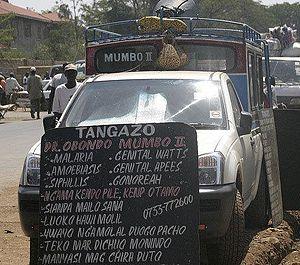
Vendeur ambulant de médicament
La province de Nyanza était une des sept provinces du Kenya. Elle ceinturait le golfe de Winam au nord-est du lac Victoria et était principalement peuplée par les Luo. Son chef-lieu était Kisumu.